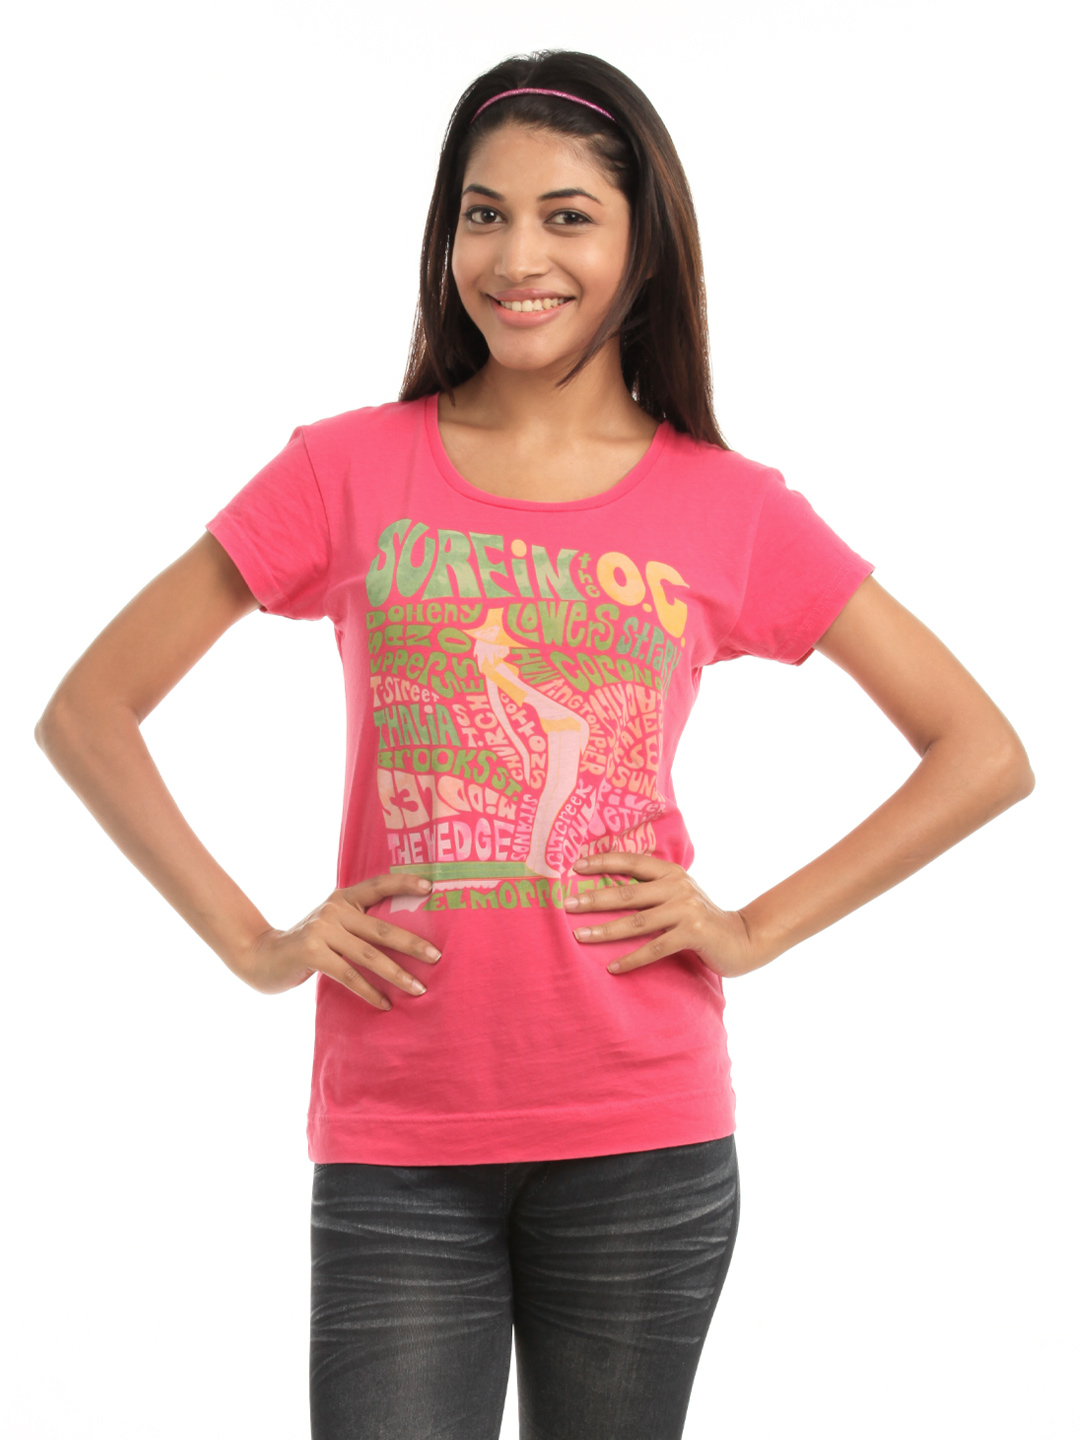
Roxy Women Pink T-shirt
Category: Apparel / Topwear / Tshirts
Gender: Women
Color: Pink
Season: Winter 2012
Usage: Casual